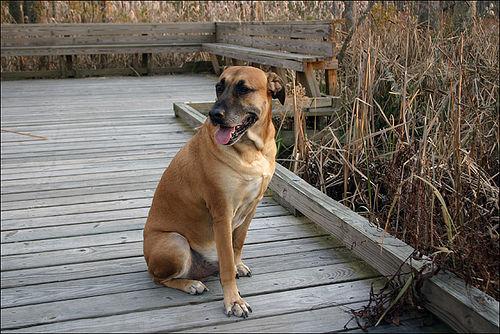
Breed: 230-n000080-Rhodesian_ridgeback